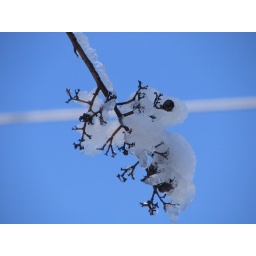
Iced tip of tree against sky